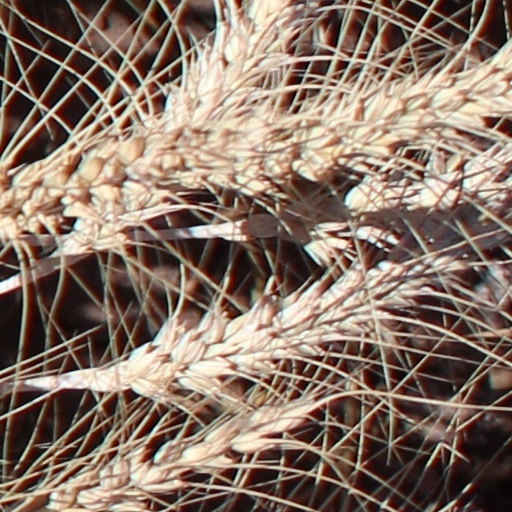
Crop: wheat